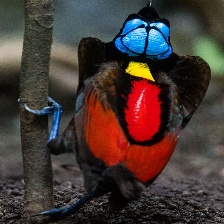
Species: WILSONS BIRD OF PARADISE
Scientific name: CICINNURUS RESPUBLICA